Barnstaple Cemetery

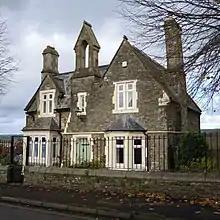
The former Cemetery Lodge, now a private residence

Barnstaple Cemetery (properly Bear Street Cemetery) is the burial ground for the town of Barnstaple in Devon and is managed by North Devon Council.